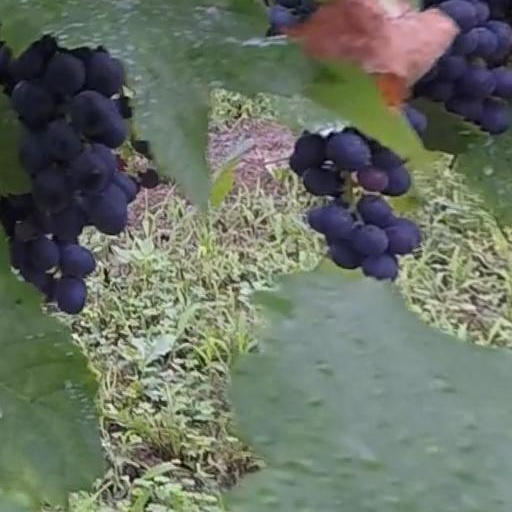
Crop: grape